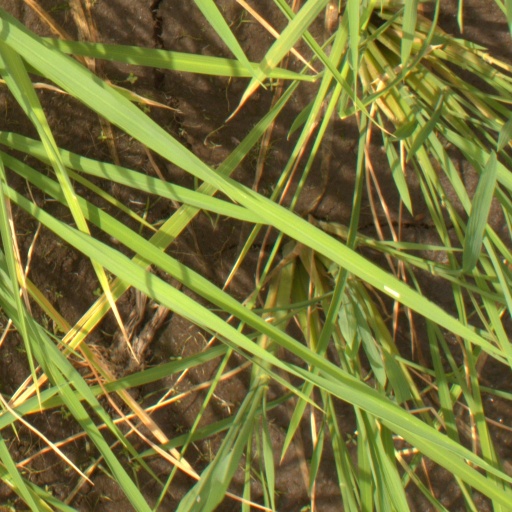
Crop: rice